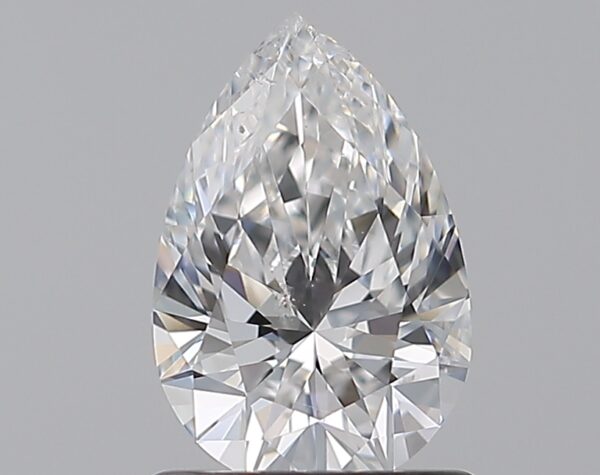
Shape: pear
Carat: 0.9
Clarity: SI1
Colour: E
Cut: EX
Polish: EX
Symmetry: VG
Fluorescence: N
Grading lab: GIA
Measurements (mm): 8.21 x 5.44 x 3.41